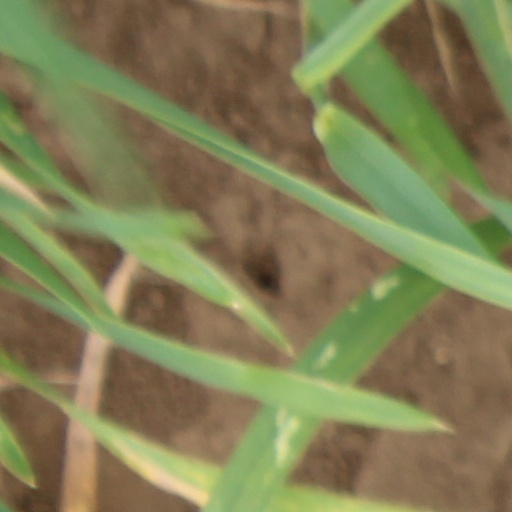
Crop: wheat